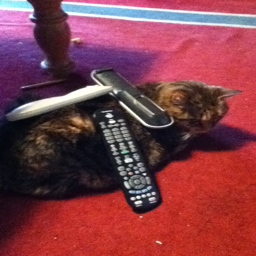
i did this to my cat .